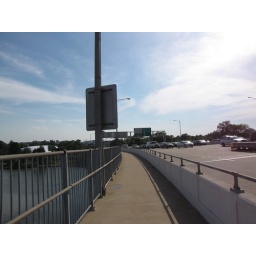
I head out from my office in L'Enfant Plaza on the Case Bridge bike path alongside I 395.